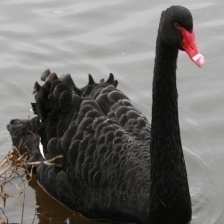
Species: BLACK SWAN
Scientific name: CYGNUS ATRATUS
ImageNet parent category: black_swan